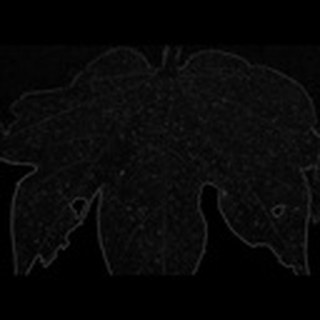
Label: cotton_aphids